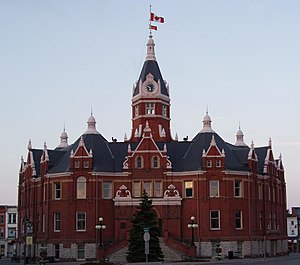
Stratford (Ontario)
Rådhuset i Stratford.
Stratford er en by på Avon River i Perth Country i det sydvestlige Ontario, Canada med en befolkning på 30.886 fra 2011. De første europæere bosatte sig her i 1832.